Szczecin

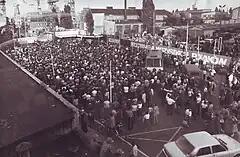
Szczecin Shipyard workers' strike against the communist government authorities in Poland, August 1980

On 28 April 1945 Polish authorities tried to gain control, but in the following month, the Polish administration was twice forced to leave. The reason for this was, according to Polish sources, that the Western Allies raised protest against the Soviet and Polish policy of creating a fait-accomplit in Eastern Germany. Finally the permanent handover occurred on 5July 1945. In the meantime, part of the German population had returned, believing it might become part of the Soviet occupation zone of Germany. The Soviet authorities had already appointed the German Communists Erich Spiegel and Erich Wiesner as mayors. Stettin is located mostly west of the Oder River, which was expected to become Poland's new western border, placing Stettin in East Germany. This would have been in accordance with the Potsdam Agreement between the victorious Allied powers, which envisaged the new border to be in "a line running from the Baltic Sea immediately west of Swinemünde, and thence along the Oder River[...]". Because of the returnees, the German population of the town swelled to 84,000. The mortality rate was at 20%, primarily due to starvation. However, Stettin and the mouth of the Oder River became Polish on 5July 1945, as had been decided in a treaty signed on 26July 1944 between the Soviet Union and the Soviet-controlled Polish Committee of National Liberation (PKWN) (also known as "the Lublin Poles", as contrasted with the London-based Polish government-in-exile). On 4October 1945, the decisive land border of Poland was established west of the 1945 line, and the city was renamed to its historic Polish name Szczecin, but the area excluded the Police area, the Oder River itself and the port of Szczecin, which remained under Soviet administration. The Oder River was handed over to Polish administration in September 1946, followed by the port between February 1946 and May 1954.